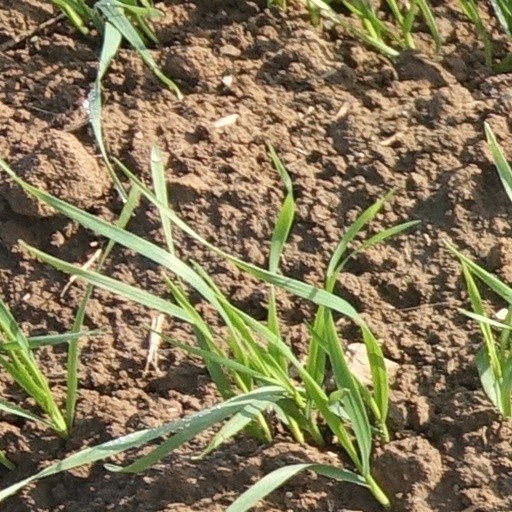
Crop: wheat